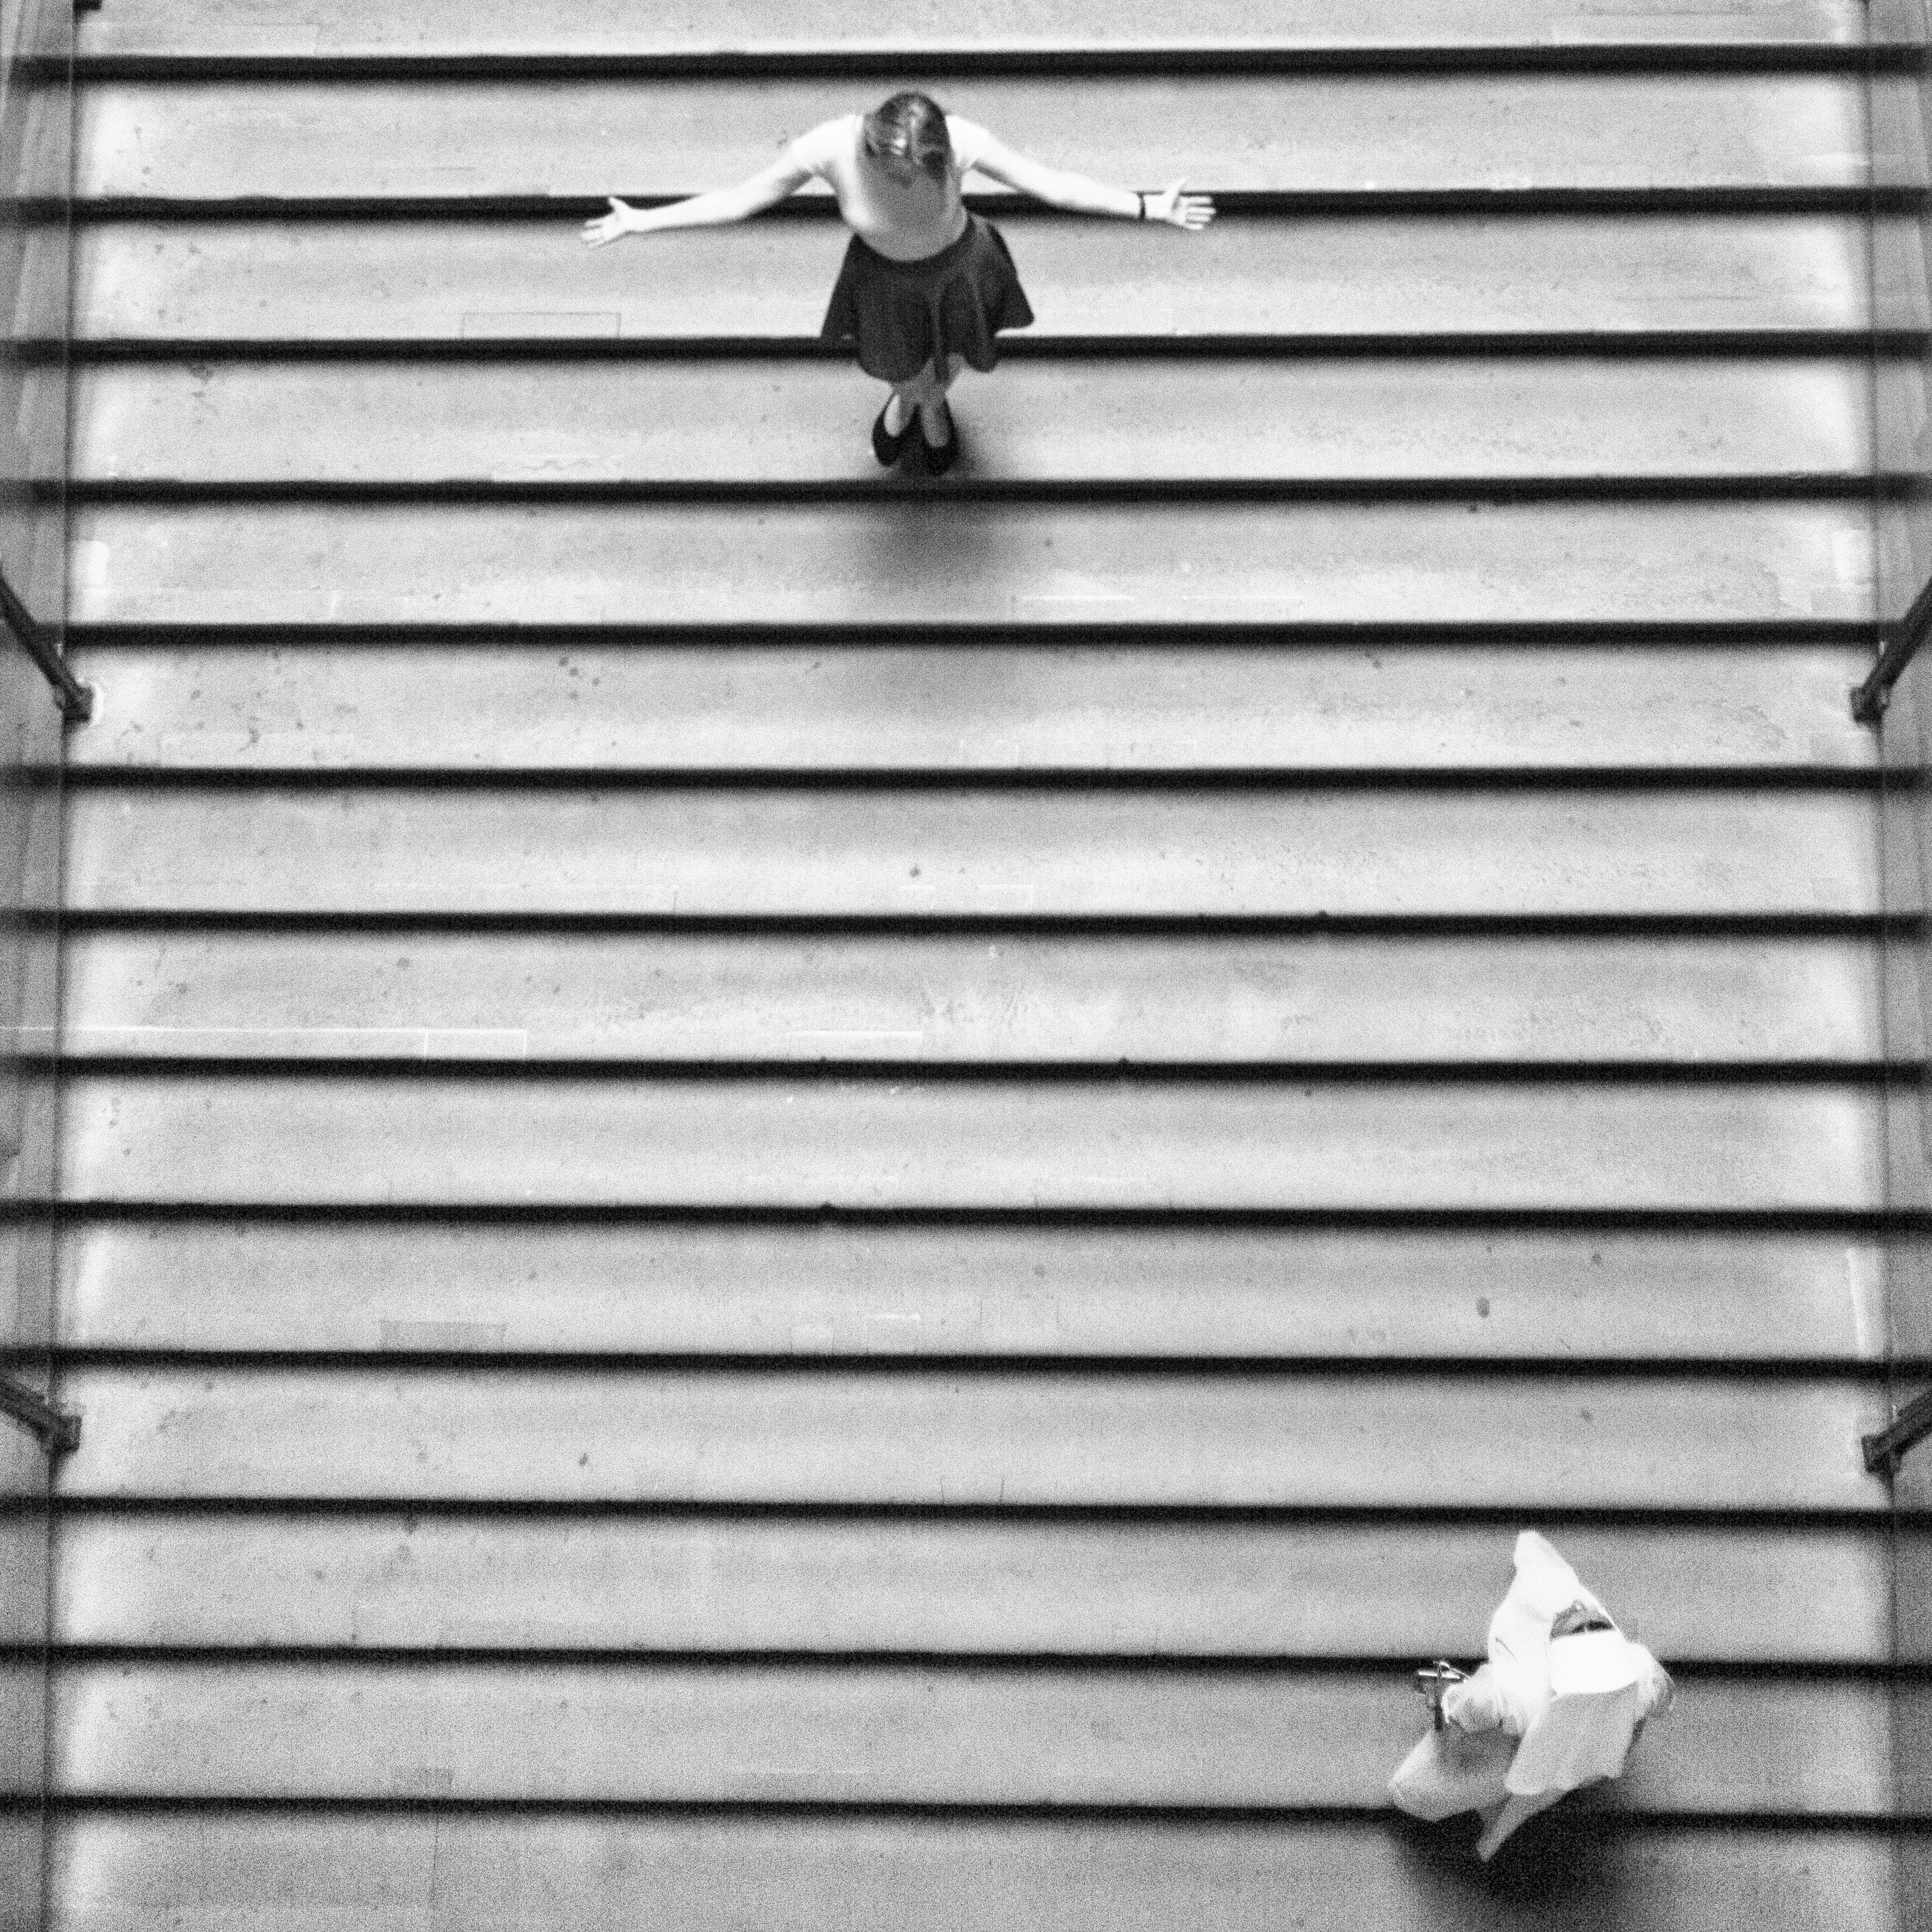
wing, light, black and white, wood, white, photography, line, black, monochrome, lighting, interior design, streetphotography, london, stphotographia, streetpics, artinbw, dakohuang, monochrome photography, window covering